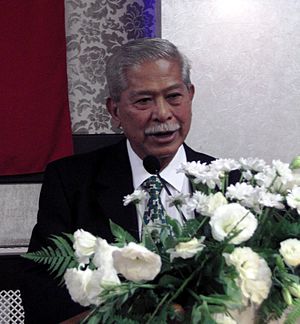
Florencio Campomanes
Florencio Campomanes, 2008
Florencio Campomanes var en filippinsk politolog, politiker, skakspiller og skakfunktionær. Han var præsident for verdensskakforbundet FIDE i årene 1982-1995.